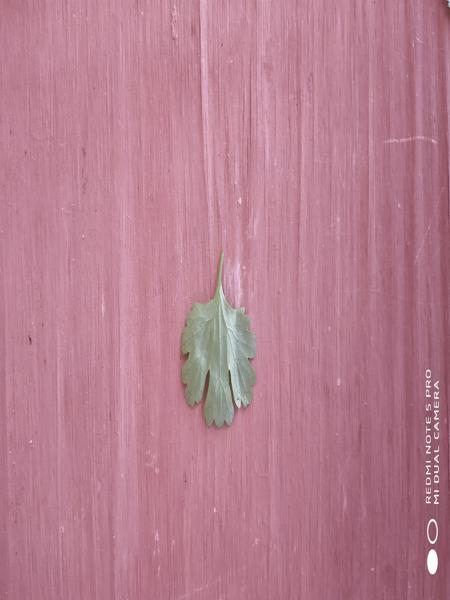
Plant: Coriender